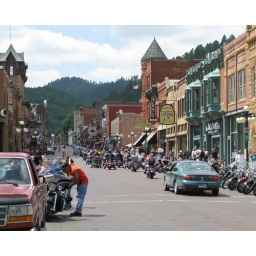
This is a page in a hard cover book I made to document Ran's motorcycle trip to Sturgis, SD.